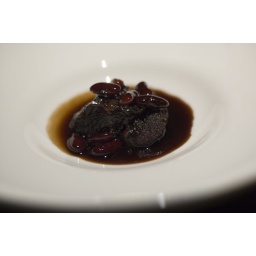
bull cheeks in red wine, thyme, red beans